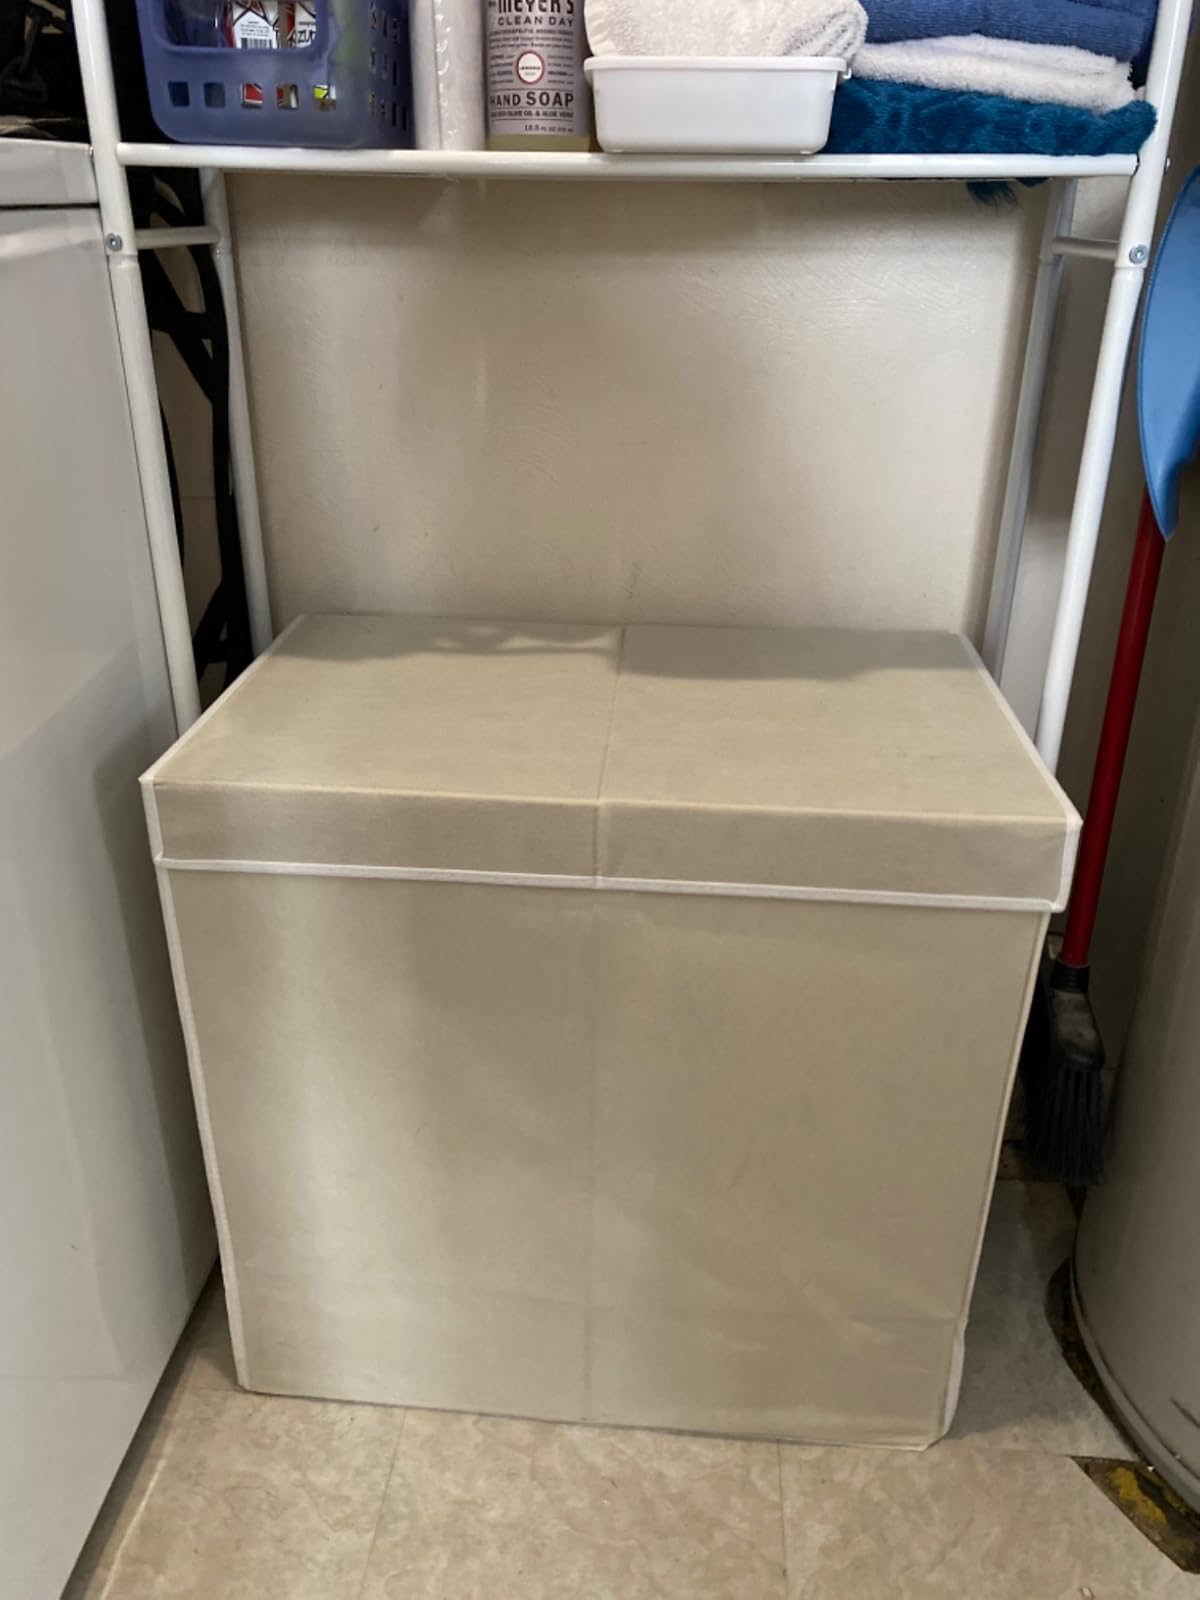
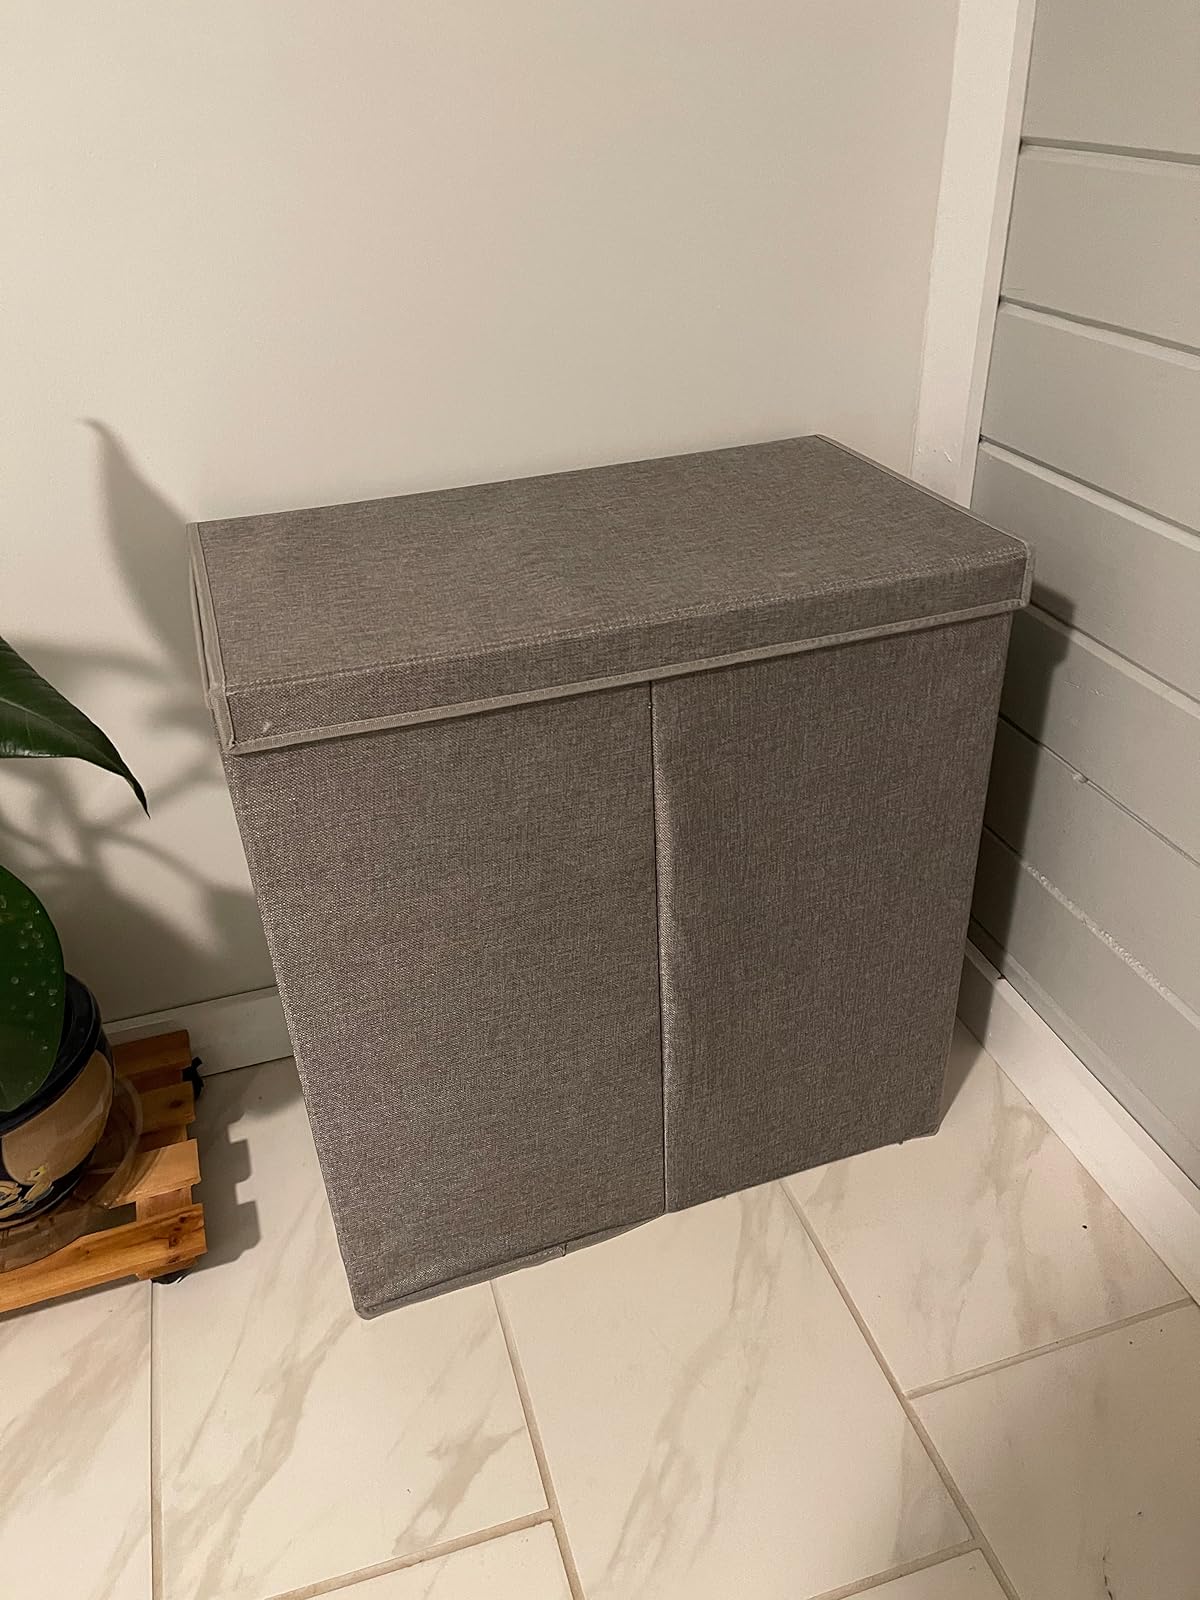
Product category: items_hamper
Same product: no